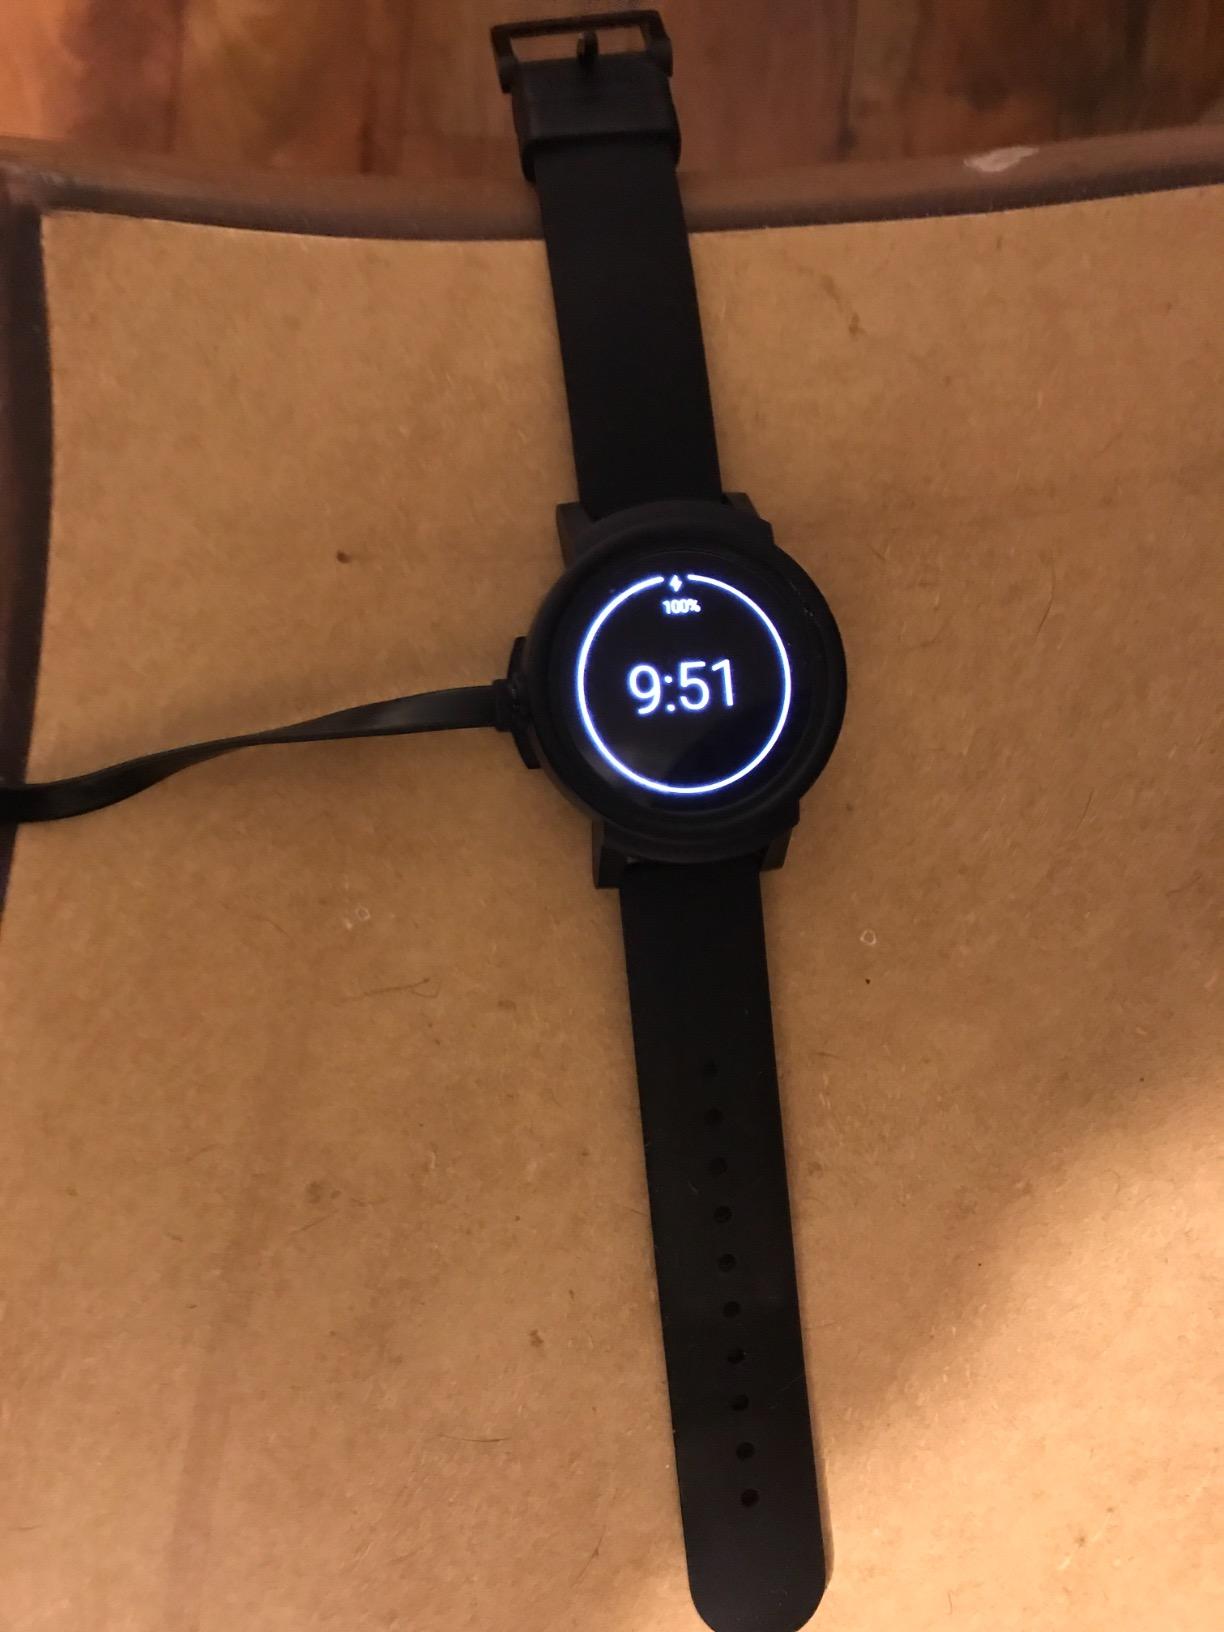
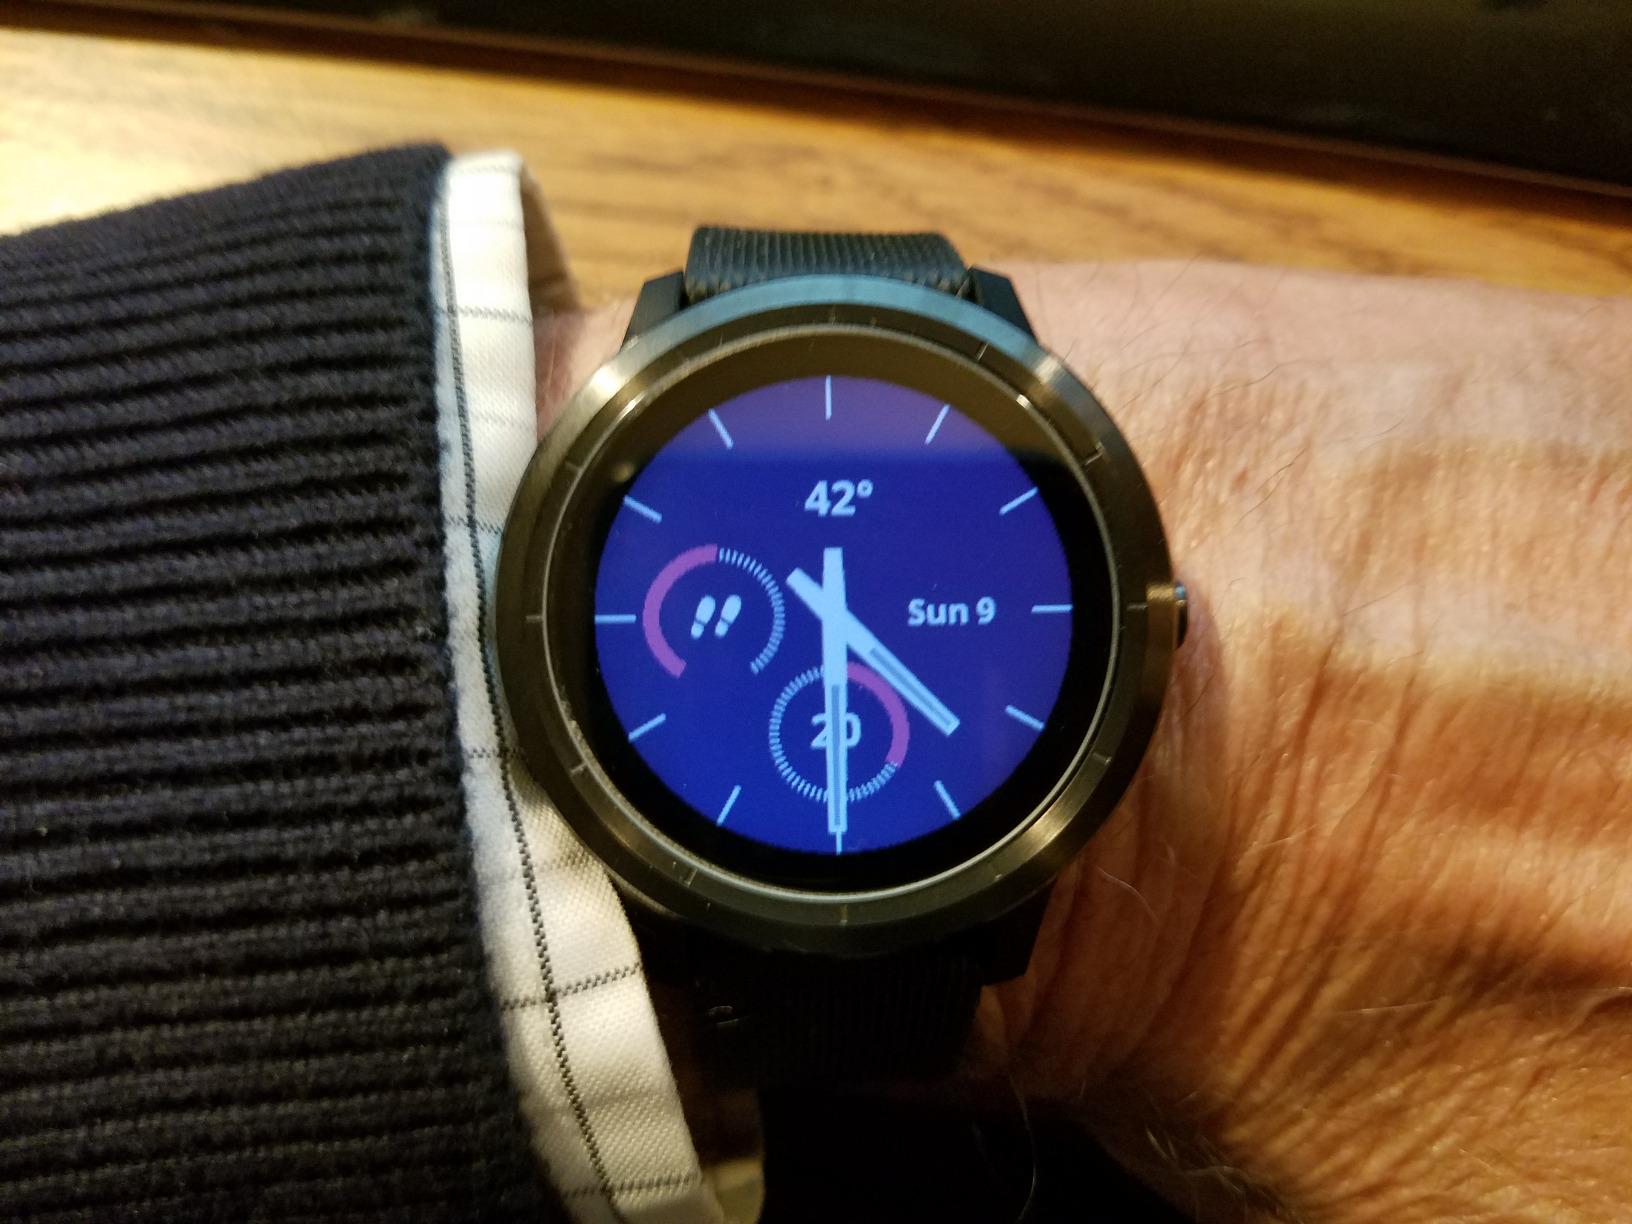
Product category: smartwatch
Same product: no